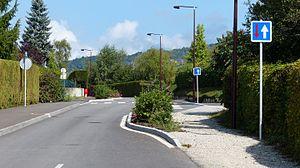
Panneau C18 à Cranves-Sales, Haute-Savoie, France.
Le panneau d'indication de priorité par rapport à la circulation venant en sens inverse est, en France, un panneau de signalisation carré à fond bleu, bordé d’un listel, portant en son centre deux flèches opposées de couleurs respectives blanche et rouge. Il est codifié C18.